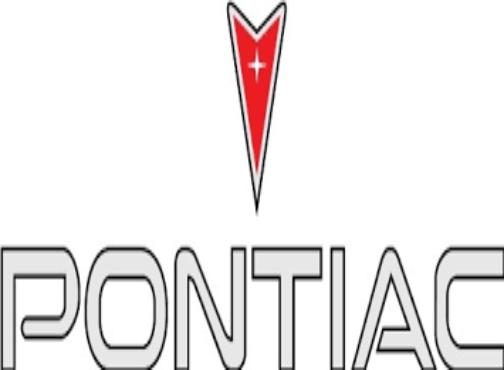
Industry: Transportation